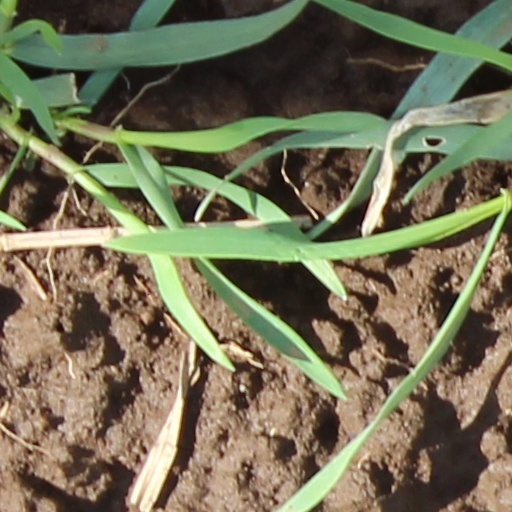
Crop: wheat